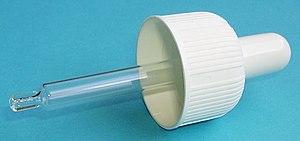
Compte-gouttes.